The News Building (London)

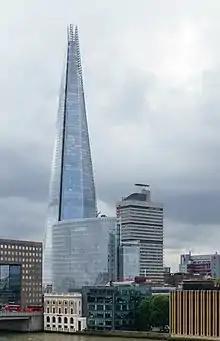
The News Building lies immediately in front of The Shard, with Guy's Hospital's Tower Wing to the right.

The News Building was known as The Place and The Baby Shard until 2014, when its name was changed. It was built on the site of the demolished New London Bridge House, designed by Richard Seifert, and was completed in 2013. At its base is a rebuilt bus and rail hub, London Bridge station.